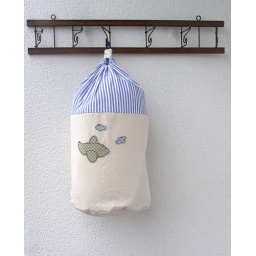
plane in clouds